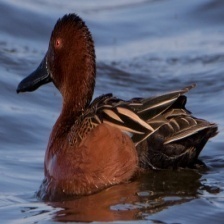
Species: CINNAMON TEAL
Scientific name: ANAS CYANOPTERA
ImageNet parent category: drake